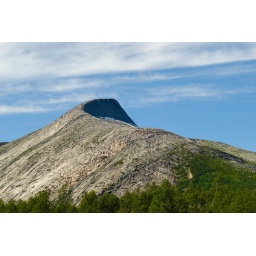
An awesome mountain by the main road E6.